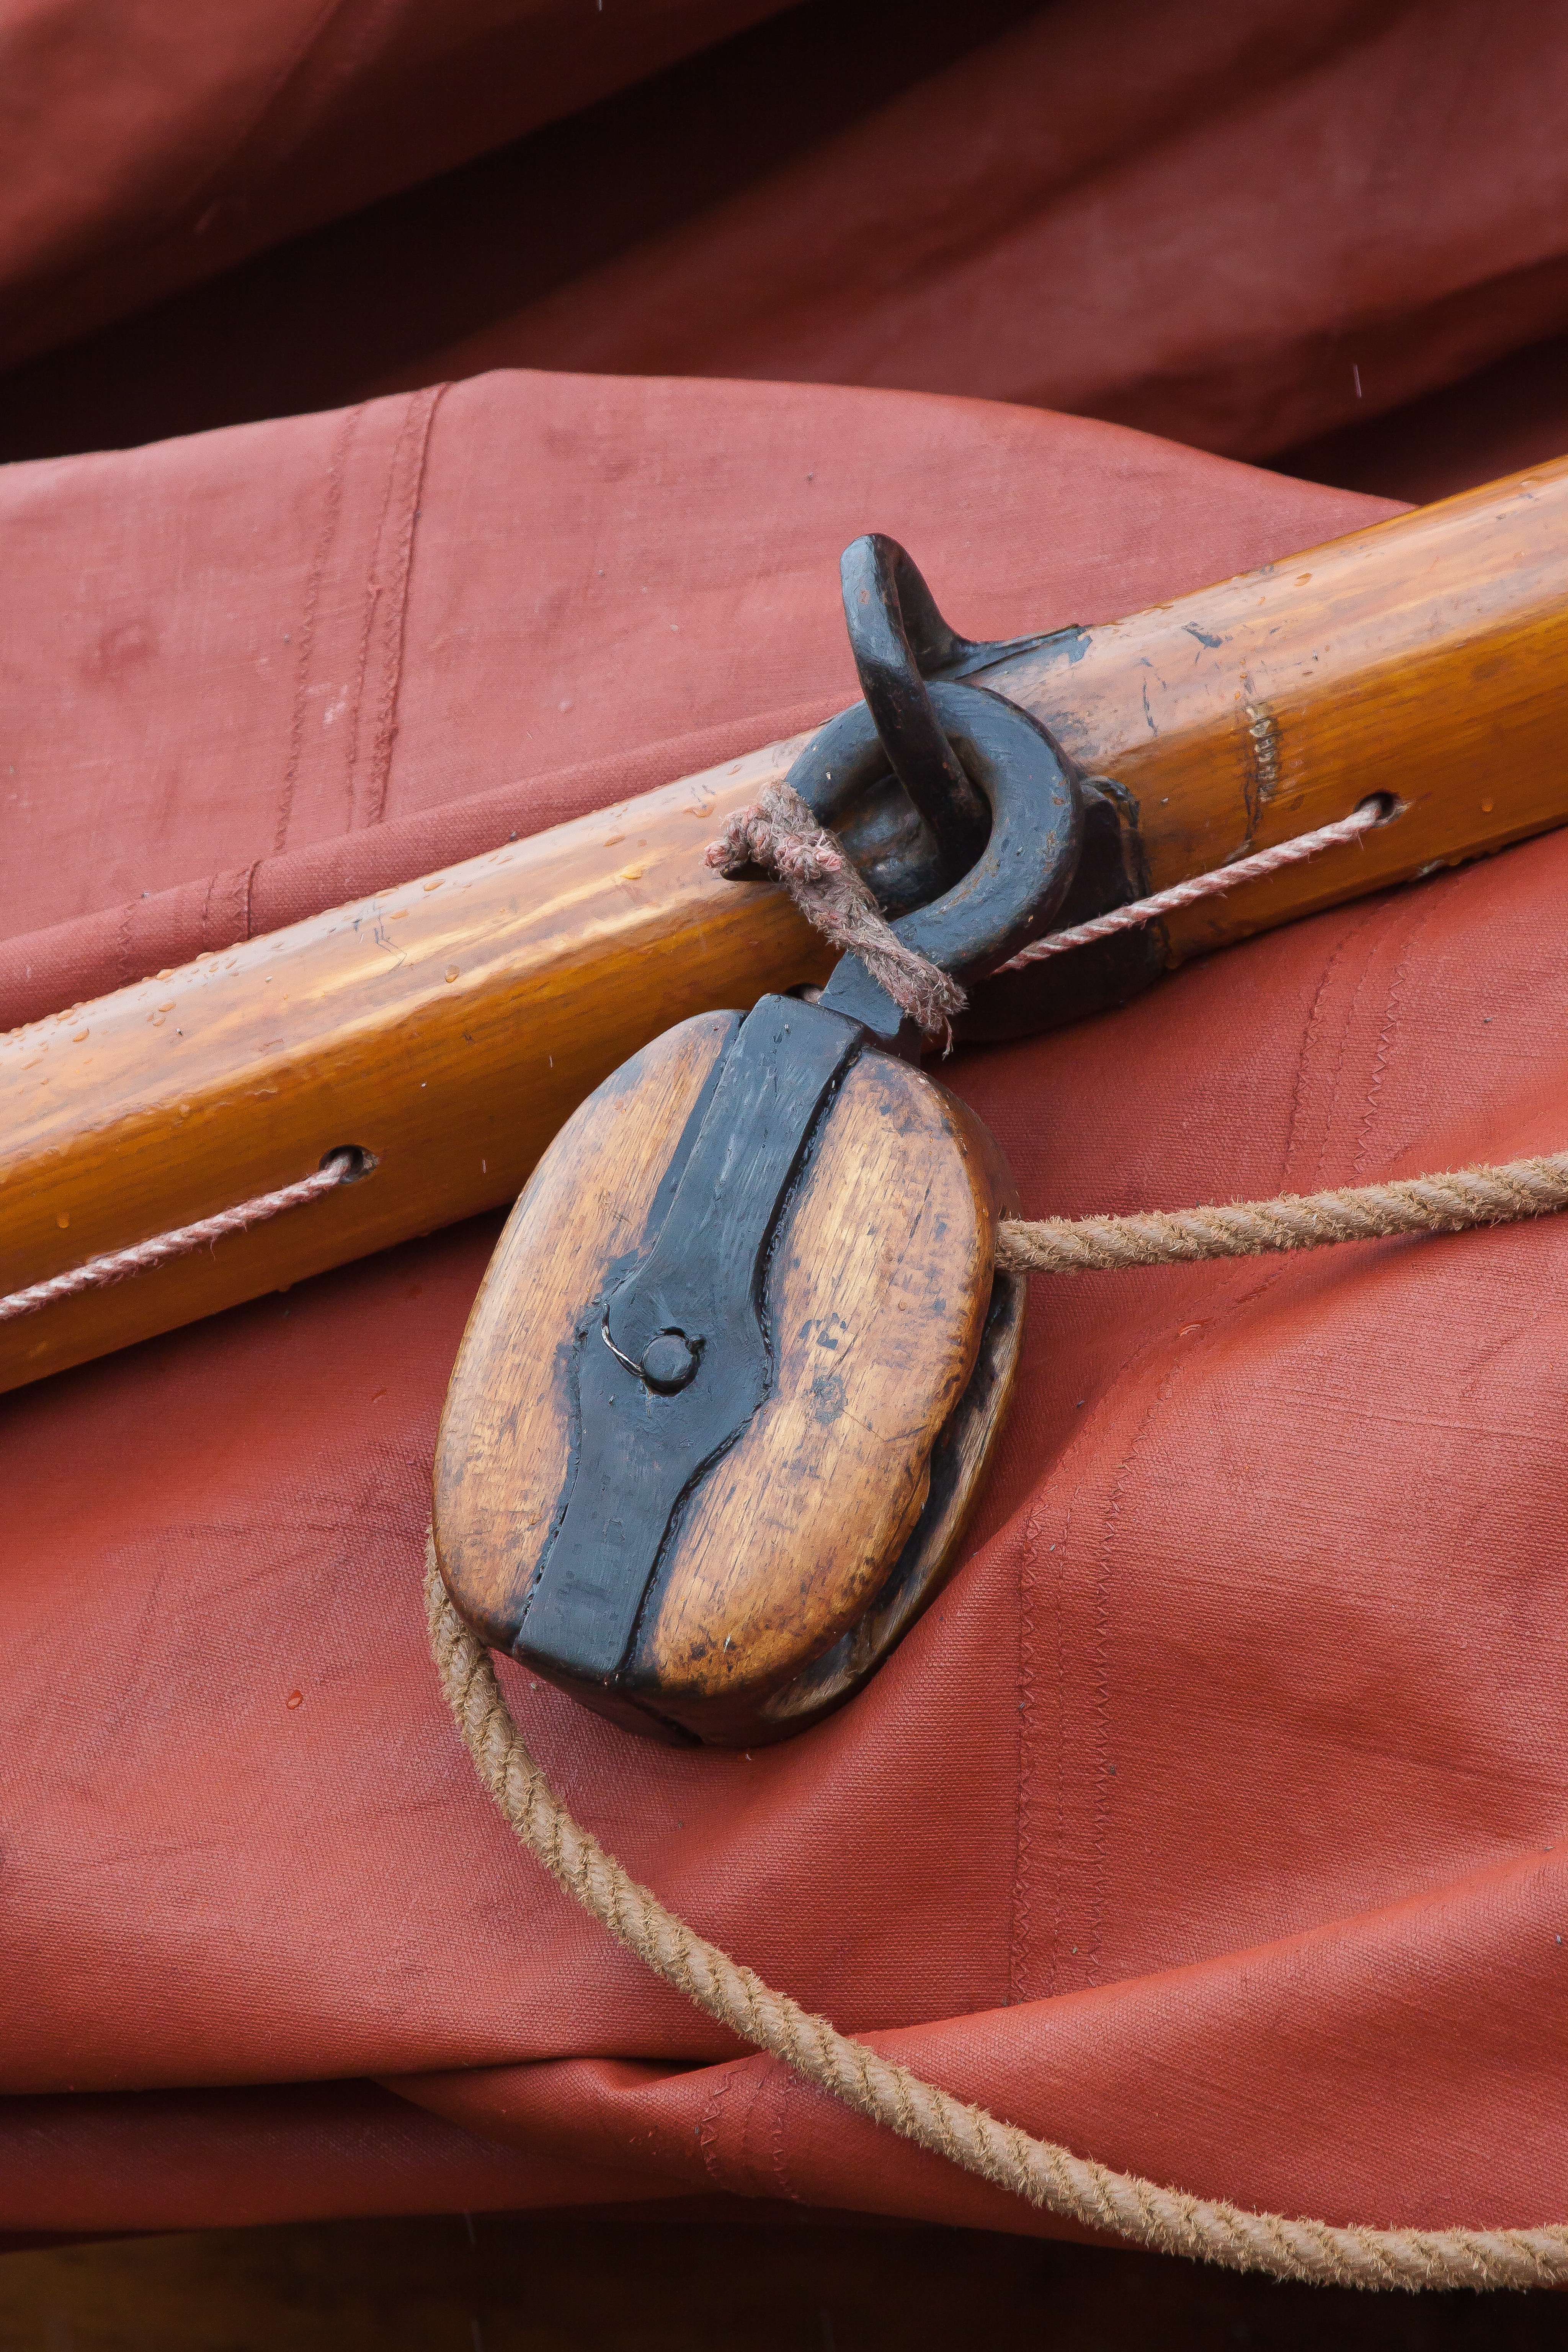
hand, beach, sea, coast, water, nature, dew, rope, lighthouse, sky, wood, sunrise, leather, lake, ship, boot, fishing, holiday, blue, weapon, ferry, dunes, holland, netherlands, clouds, sail, gun, mood, breakwater, north sea, abendstimmung, fischer, fishing vessel, investors, zeeland, wooden boat, by the sea, firearm, man made object, disk boot